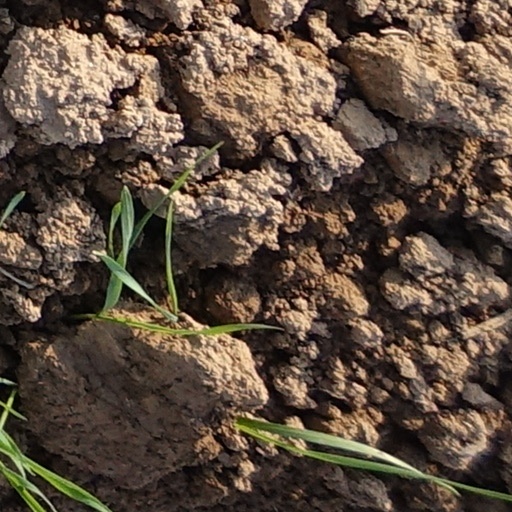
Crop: wheat